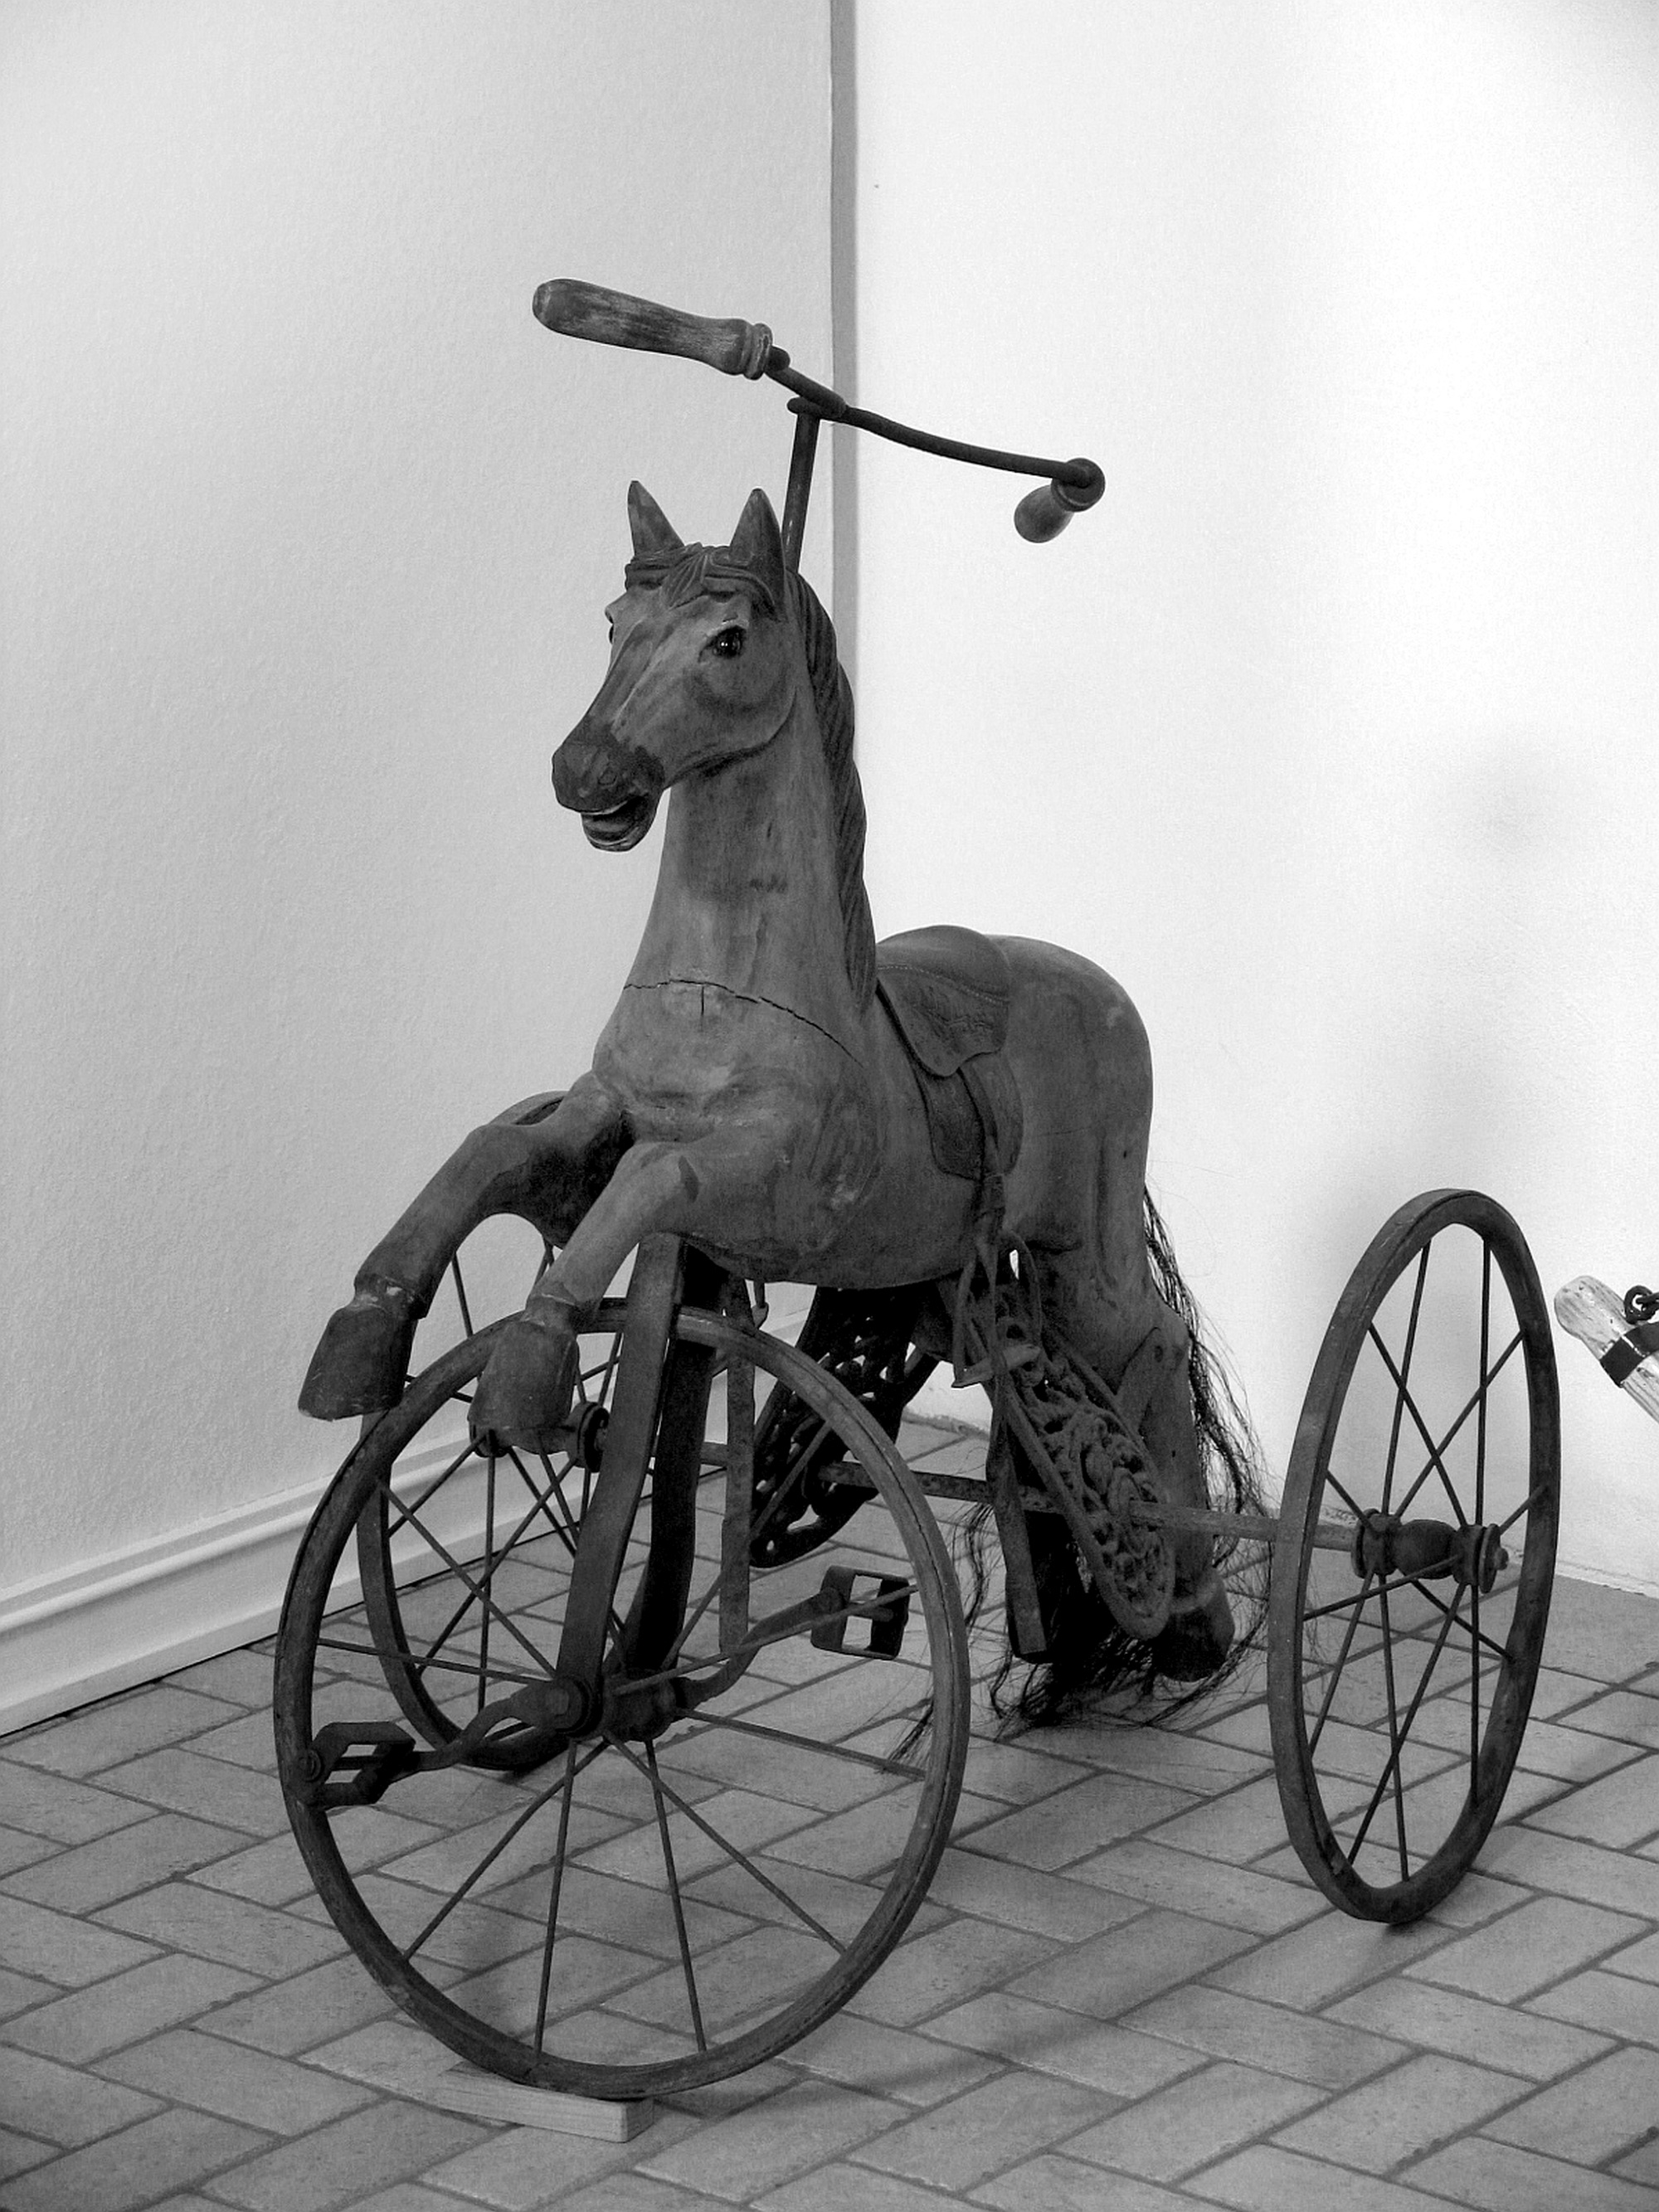
black and white, antique, cart, old, bicycle, bike, vehicle, museum, black, monochrome, sculpture, art, carriage, exhibition, child's play, children's toys, land vehicle, monochrome photography, horse harness, horse and buggy, corvin spa usage